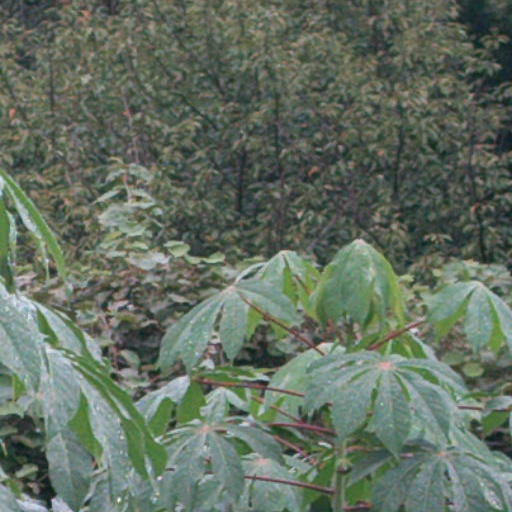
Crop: cassava